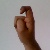
The image shows a hand gesture representing the letter 'X' in Indian Sign Language.